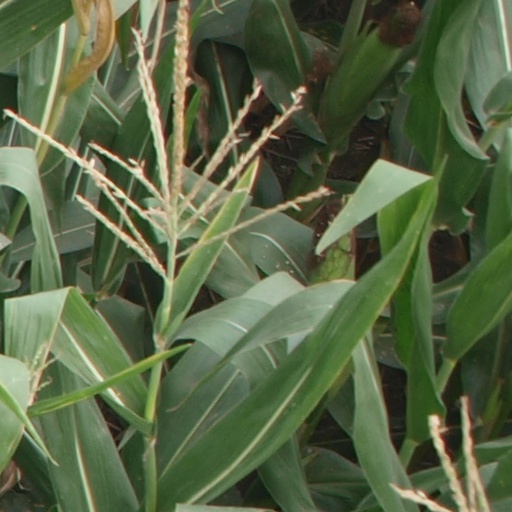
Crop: maize; corn